Francisco Burgos

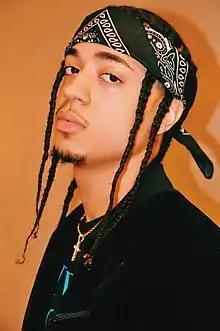
Francisco Burgos

Francisco Burgos (born 7 December 1999) is a New York based American actor. He made his first major movie appearance in "Explicit Ills" directed by Mark Webber in 2008.